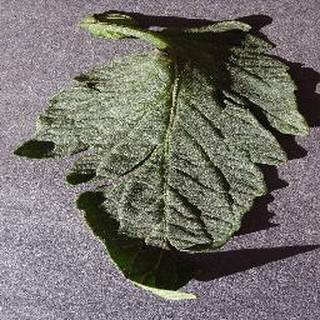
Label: healthy_tomato